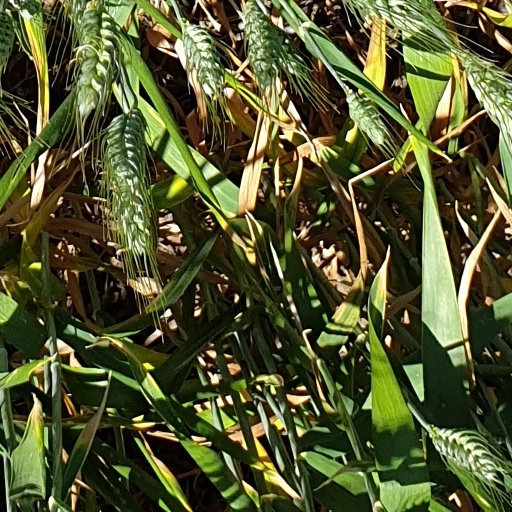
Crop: wheat